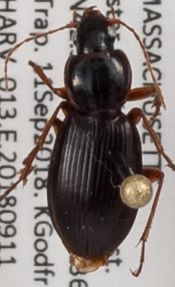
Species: Synuchus impunctatus
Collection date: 2018-09-11
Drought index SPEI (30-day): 0.556
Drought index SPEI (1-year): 0.934
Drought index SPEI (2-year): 0.88